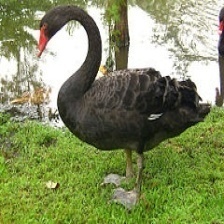
Species: BLACK SWAN
Scientific name: CYGNUS ATRATUS
ImageNet parent category: black_swan